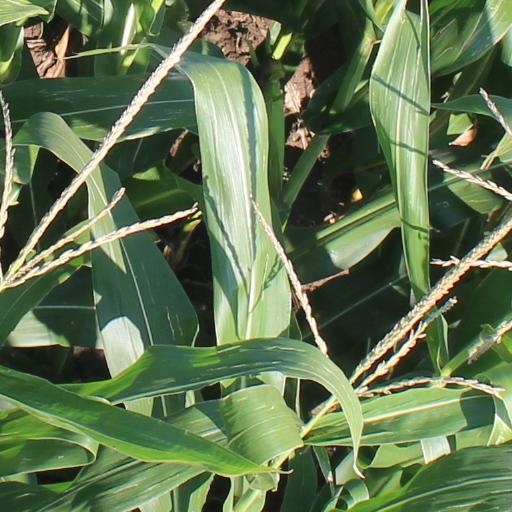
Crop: maize; corn